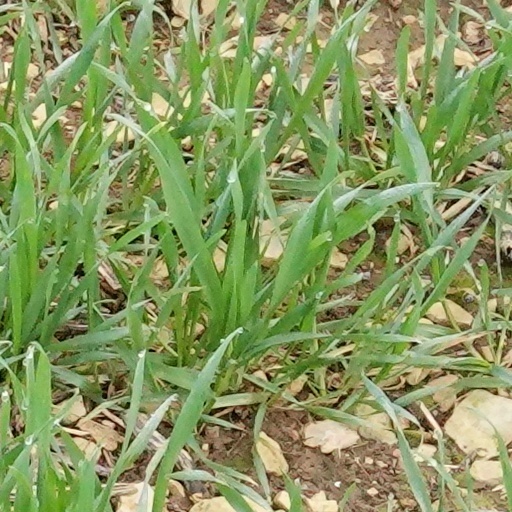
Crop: wheat